2012 Tour de France, Prologue to Stage 10

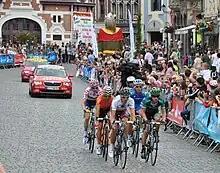
The breakaway in the commune of Aire-sur-la-Lys, around a third into the stage. Sébastien Minard leads Giovanni Bernaudeau, Rubén Pérez, Andriy Hryvko and Michael Mørkøv.

Following its three-day opening salvo in Belgium, the Tour moved back to France, starting in Orchies – where the fifth stage team time trial of the 1982 race was abandoned in progress due to industrial action – before heading west towards Boulogne-sur-Mer. There were six climbs within the closing of the parcours – all long or shorter – including the final long climb up to the finish, with an average gradient of 7.4%. Like the first stage, the course was ideally favoured towards the puncheurs.